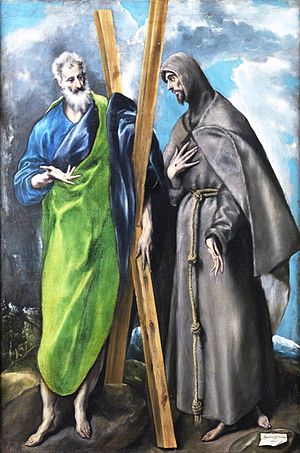
Apostlen Andreas
Apostlen Andreas, efter et maleri af El Greco, 1604.
"Apostlen Andreas, var en fisker fra Kapernaum, en yngre bror til apostlen Peter, elev af Johannes Døberen og en af Jesu første disciple. I den ortodokse tradition kaldes han for Protocletos, ""den først kaldede"". Hans festdag fejres i de vestlige og østlige kirker den 30. november, en dag som i norsk tradition kaldes Andresmesse eller Anders fisker. Dagen er Skotlands nationaldag, idet Andreas er Skotlands skytshelgen, og helgenens kors, andreaskorset, pryder Skotlands flag.